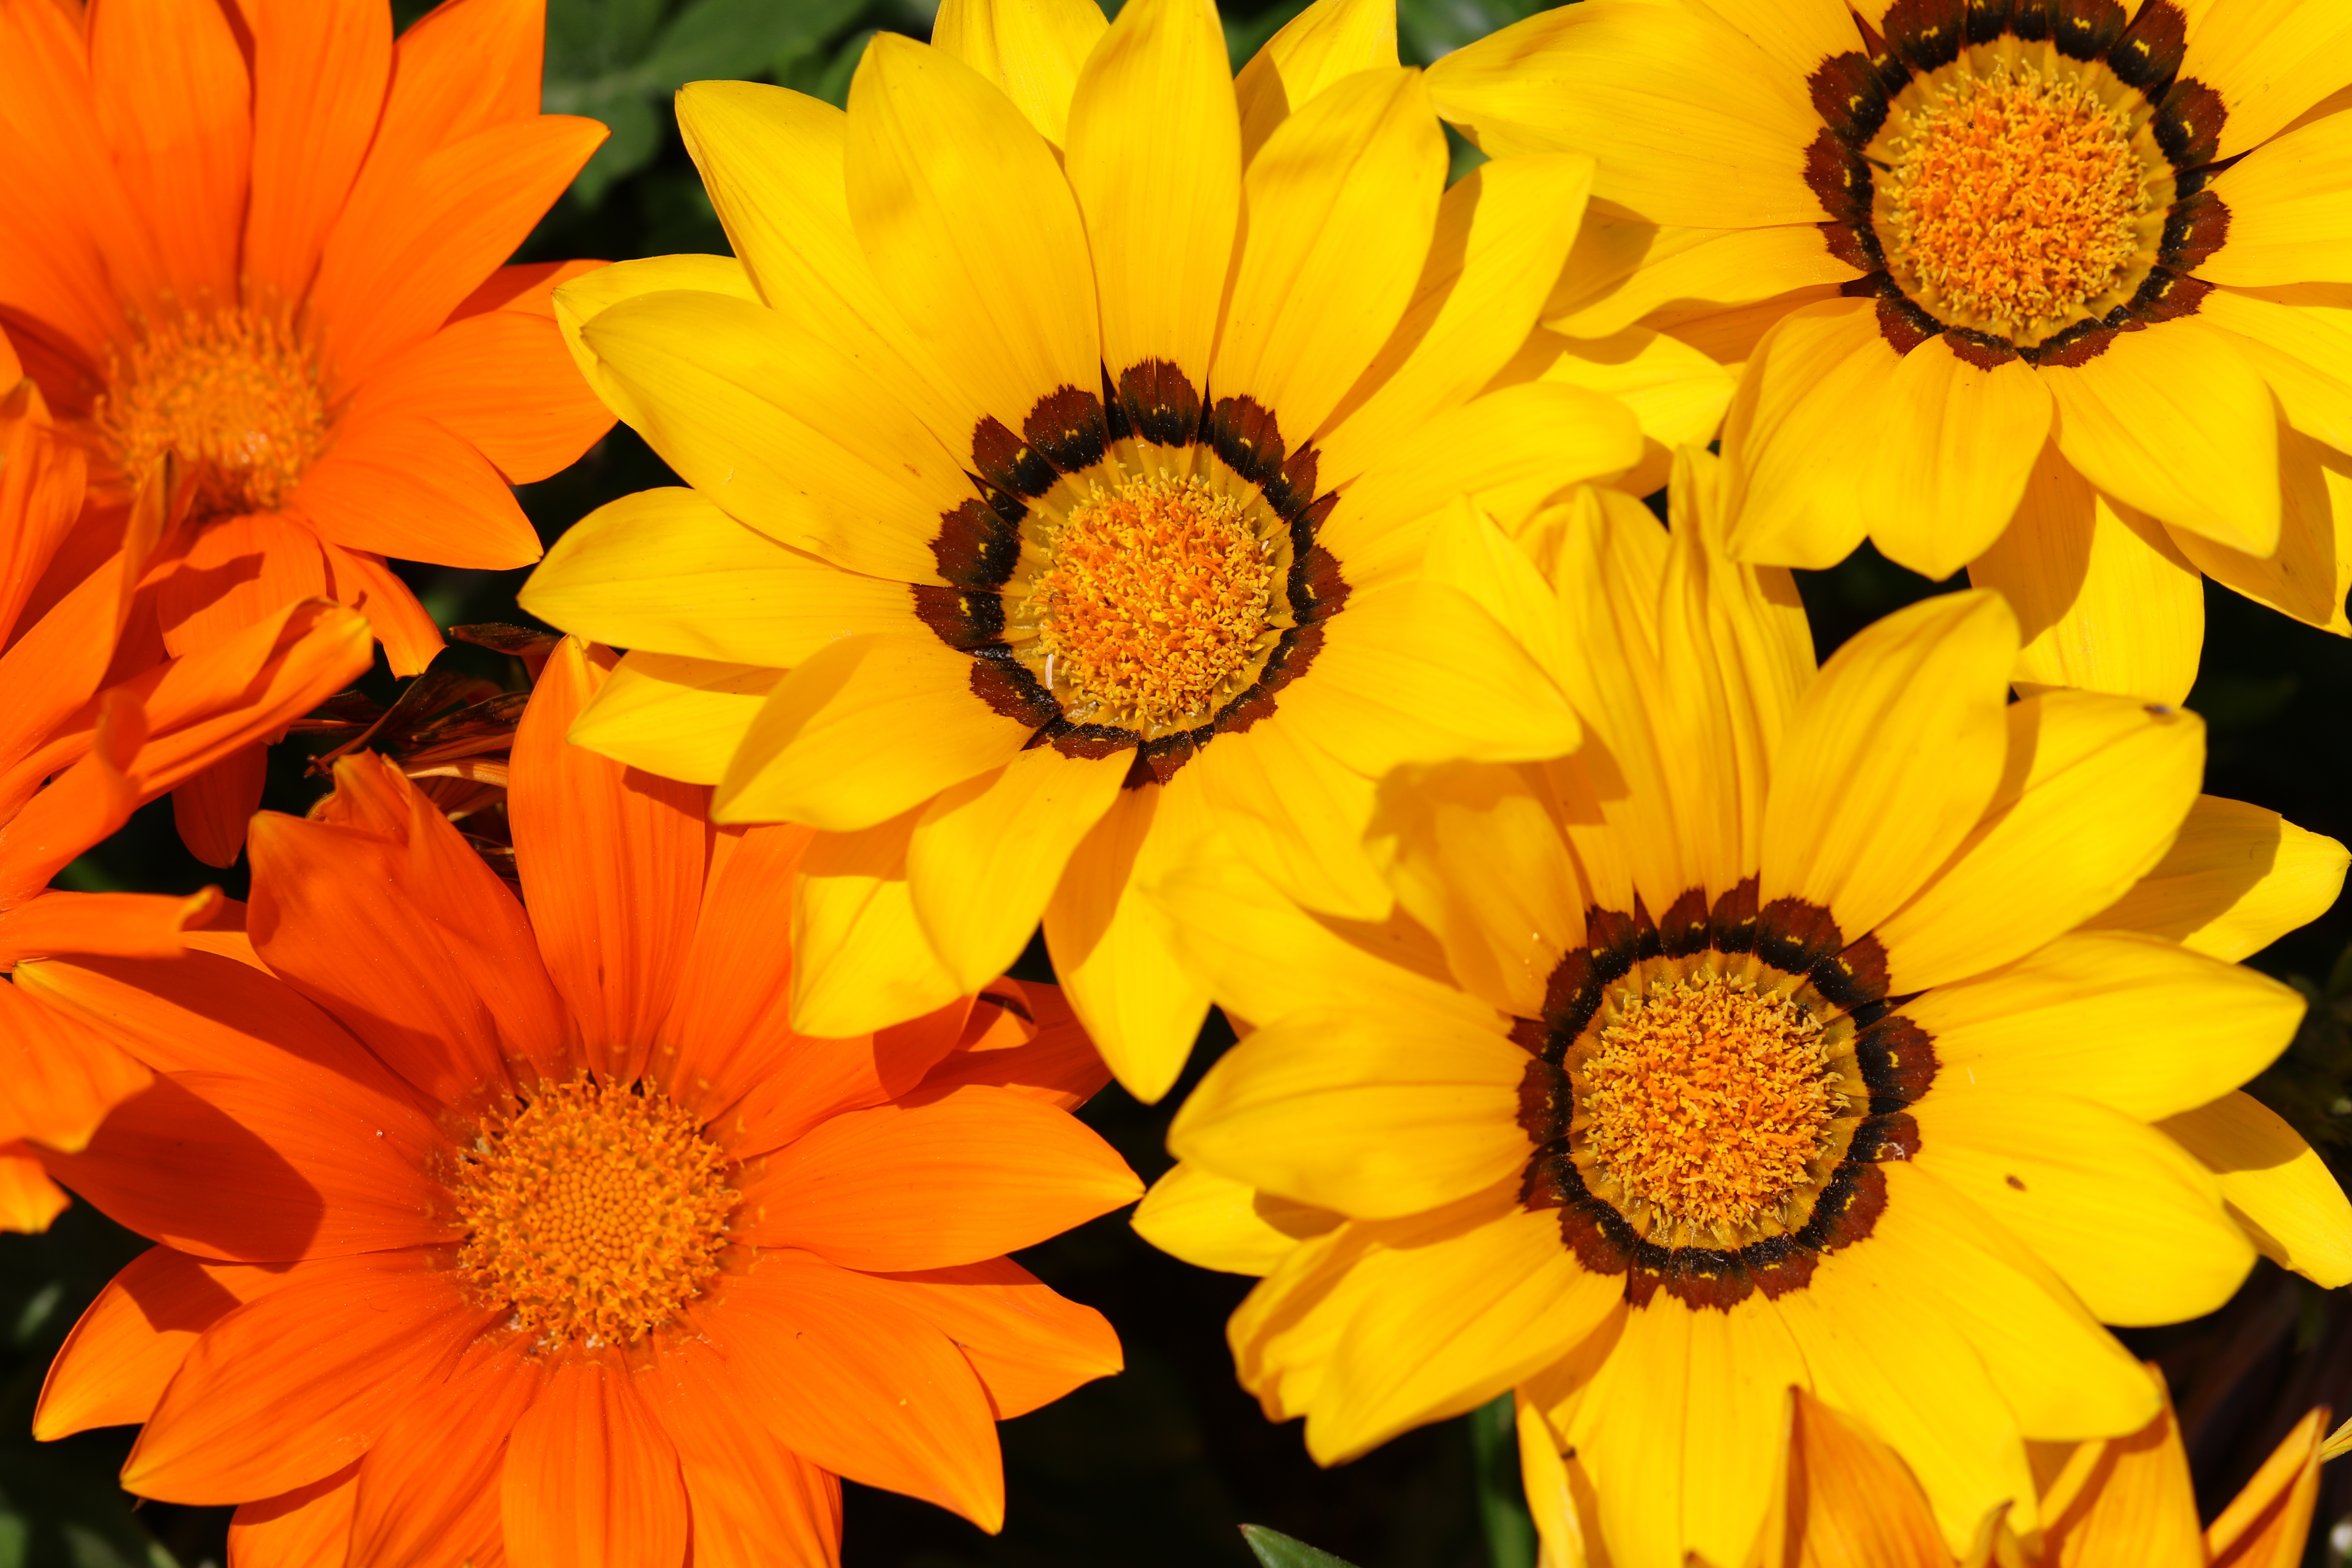
landscape, nature, plant, flower, petal, spring, herb, autumn, yellow, garden, flora, sunflower, plants, flowers, beautiful, chrysanthemum, spring flowers, eppeun, flowering plant, daisy family, calendula, let honiara, chrysanthemum decoration, dicotyledon, annual plant, land plant